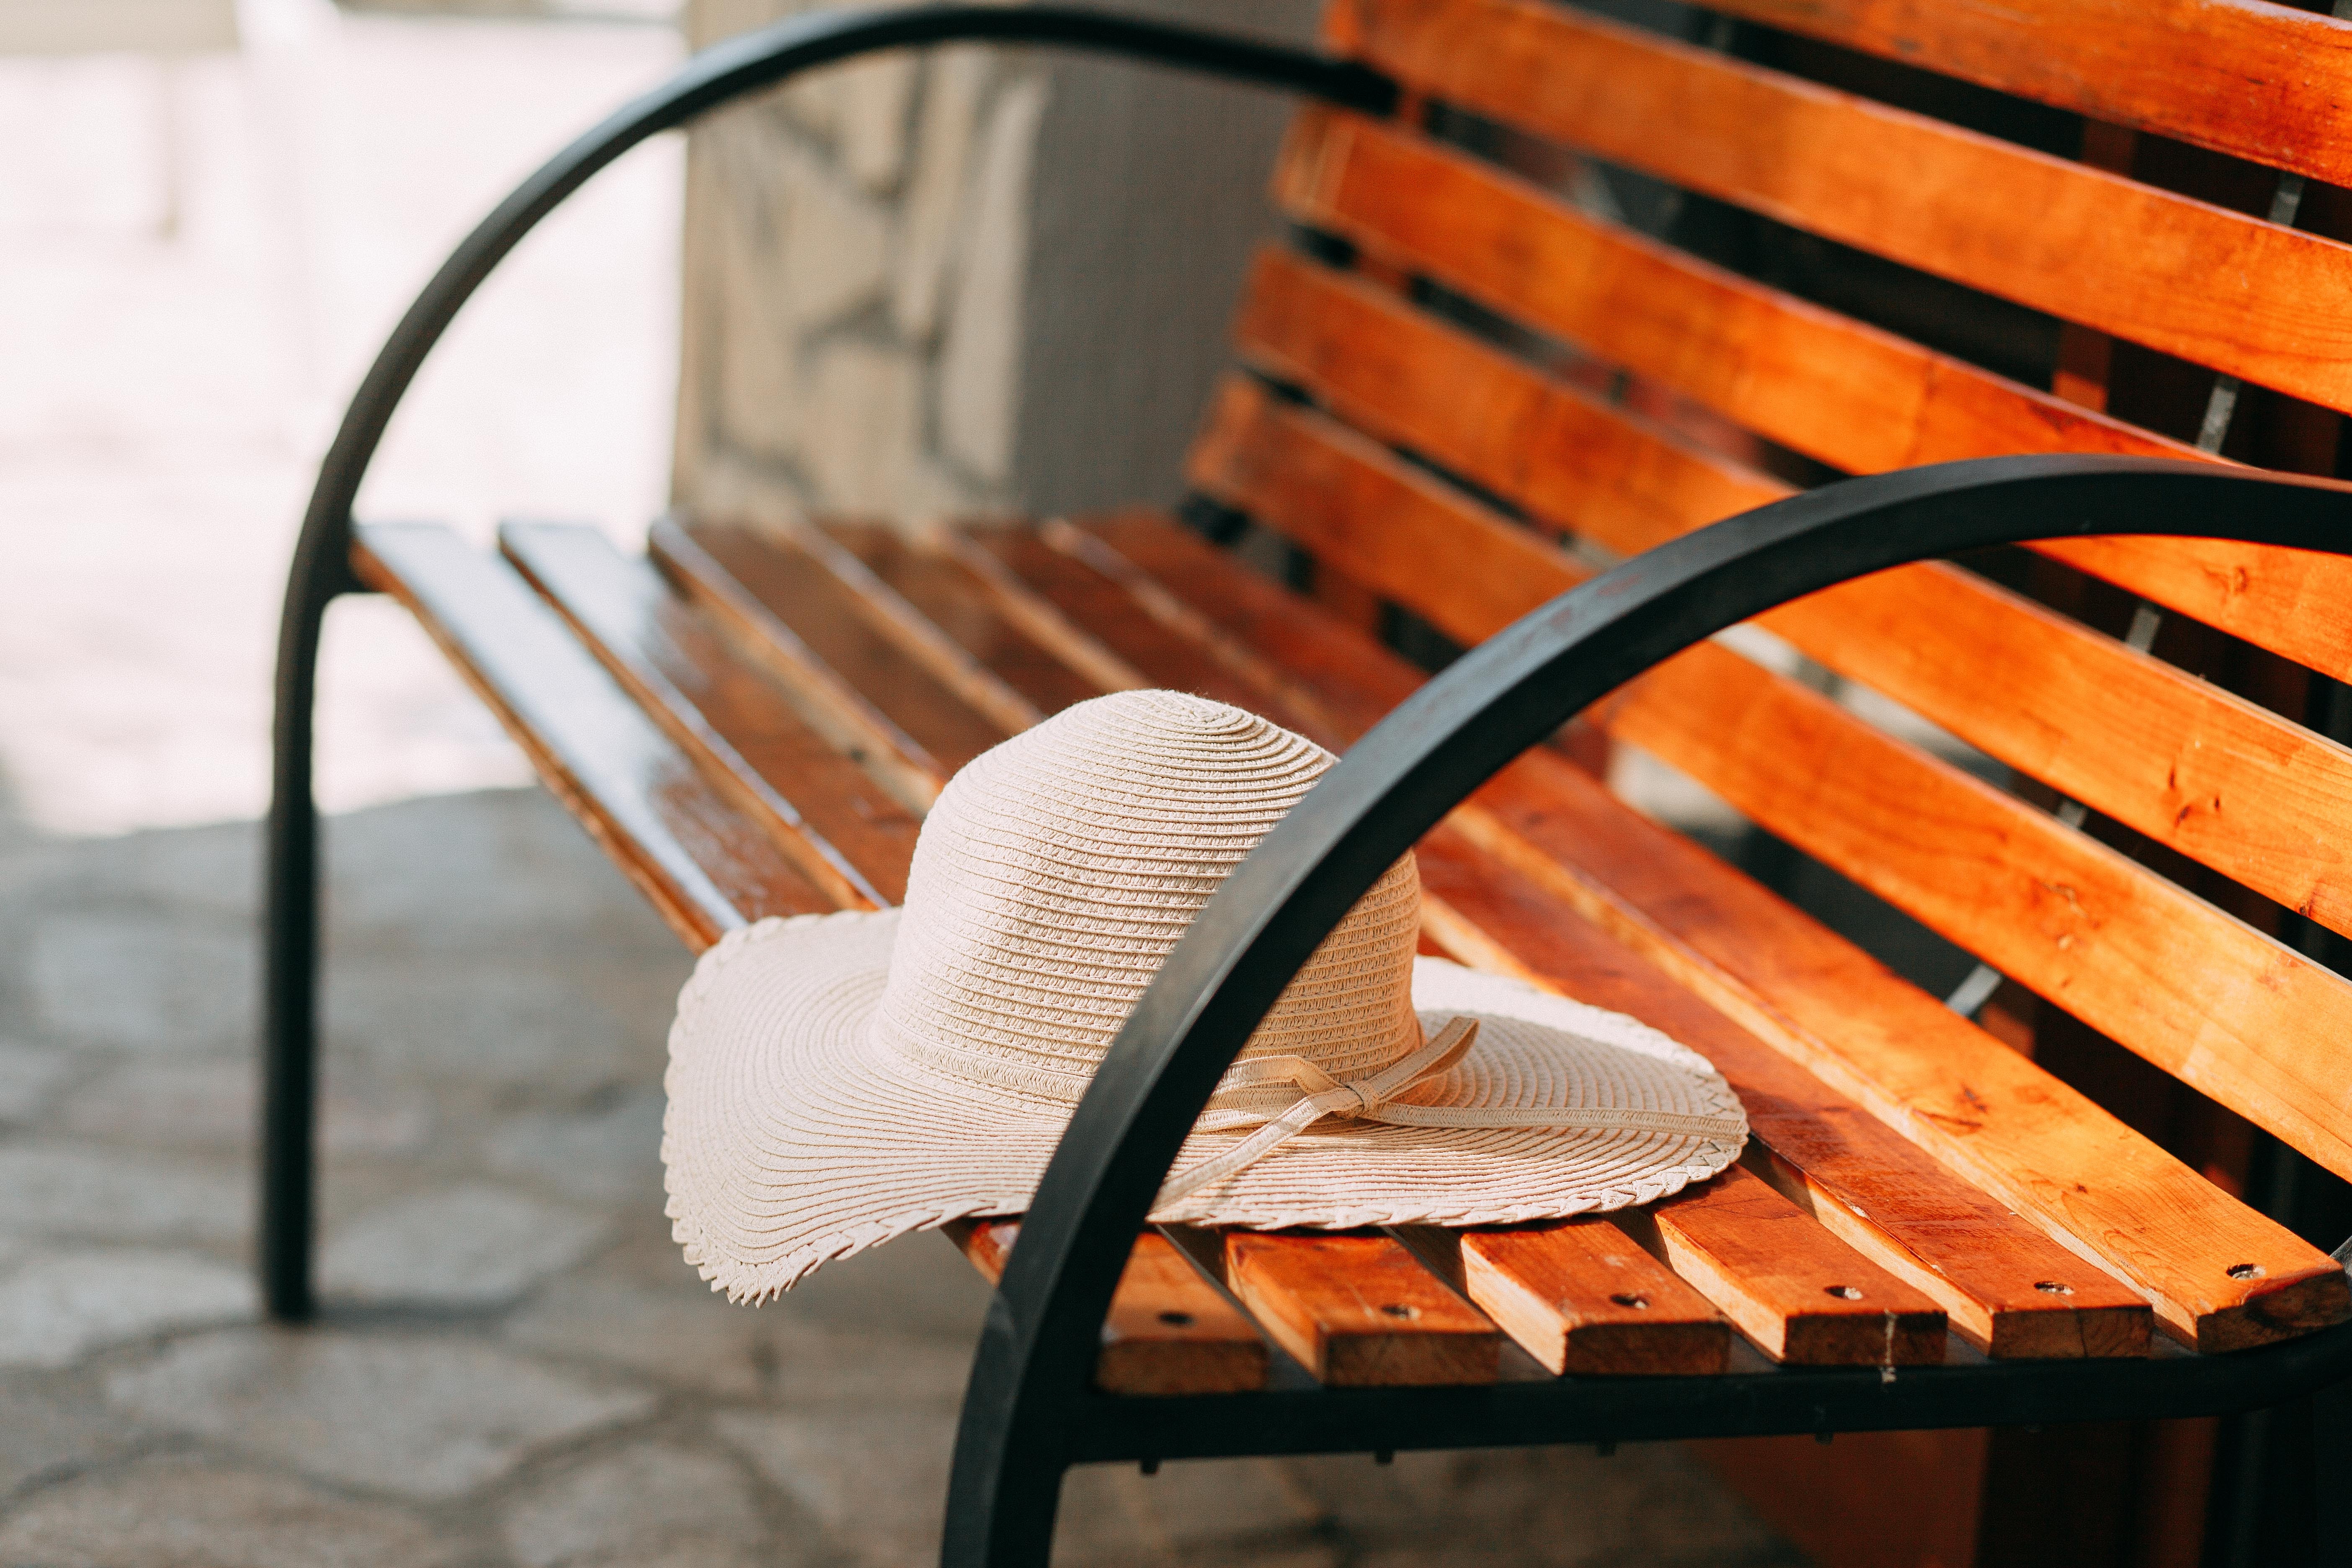
chair, iron, furniture, orange, outdoor furniture, wicker, bench, metal, headgear, hat, sun hat, fashion accessory, leisure